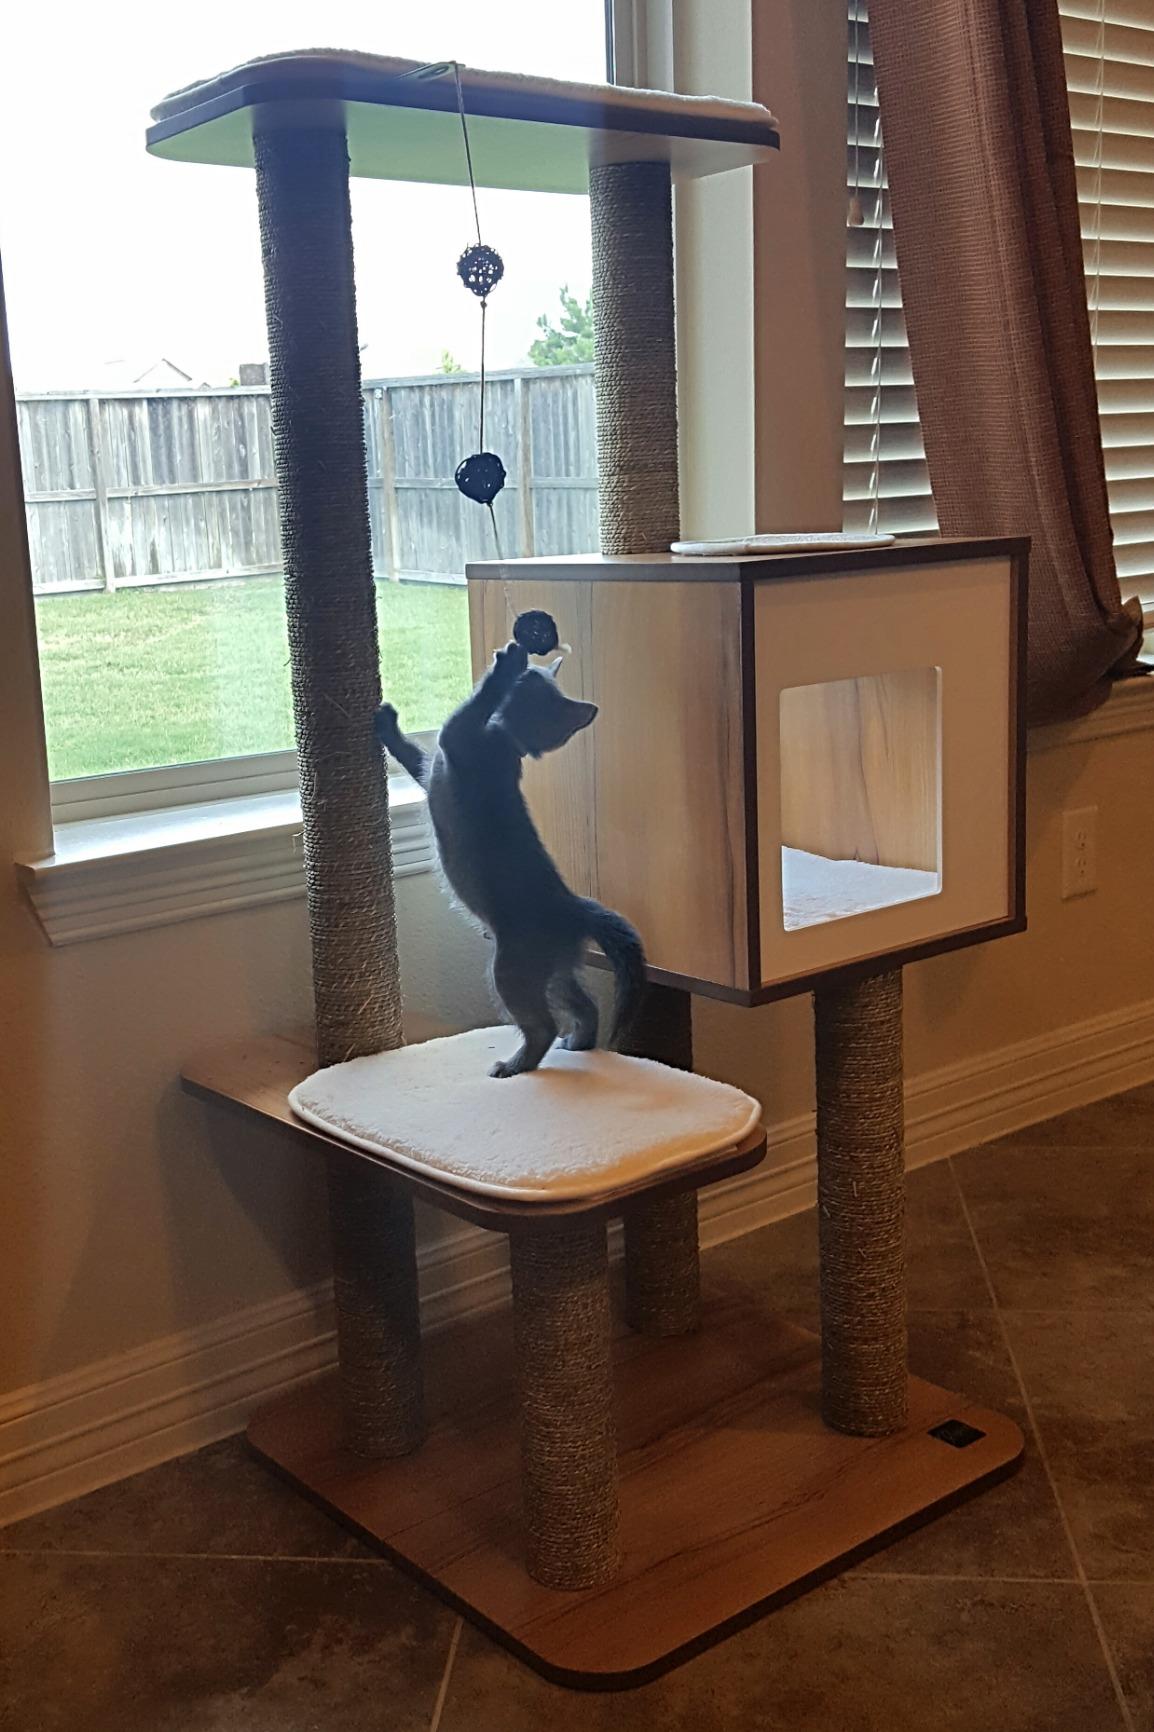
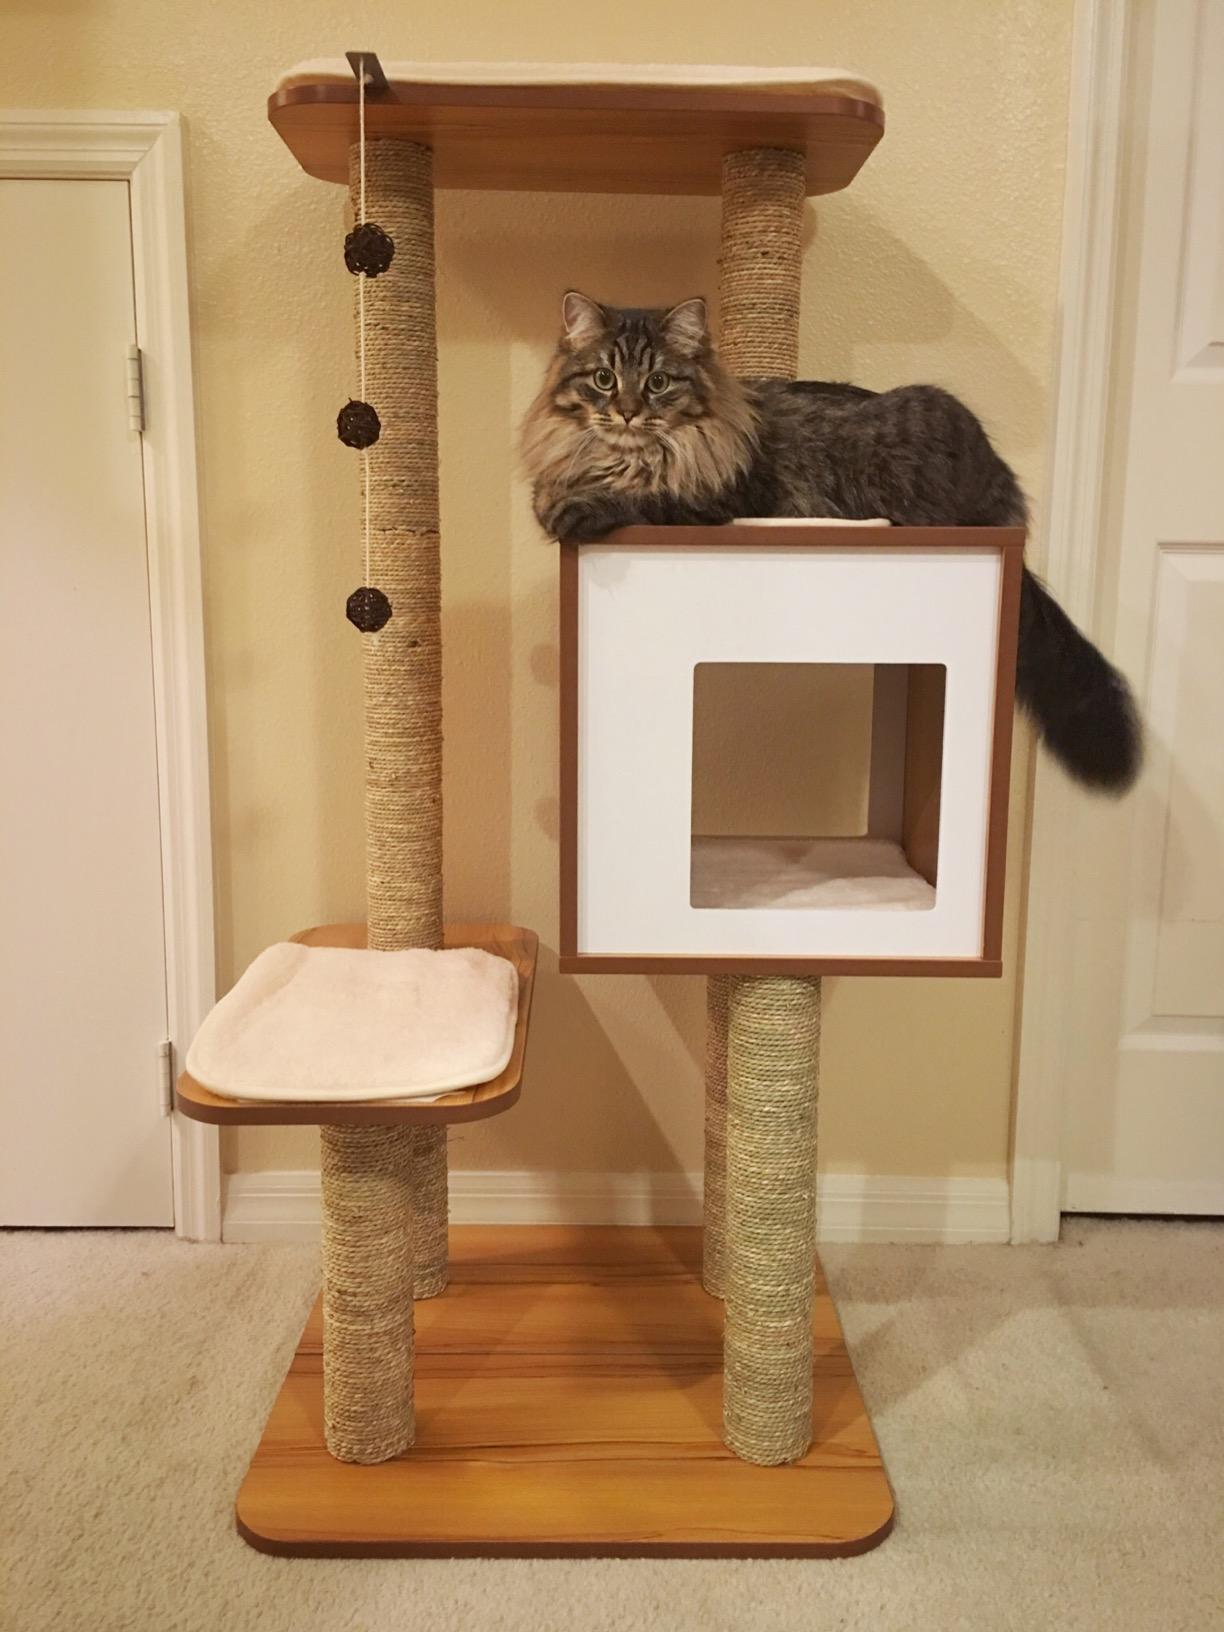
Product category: items_cat tree
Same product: yes